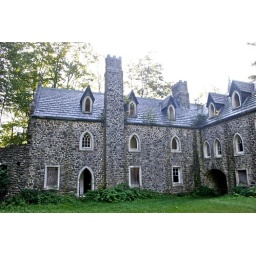
The courtyard is closed on two sides by stone walls and two sides by this large L shaped building